Canthigaster rostrata

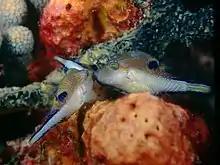
"Canthigaster rostrata" pair

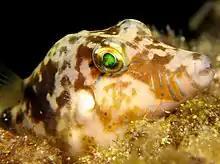
Mottled coloration

The Caribbean sharp-nose puffer is oviparous, meaning that the female lays eggs and the embryo develops externally. The typical mating season occurs during the spring, with the majority of spawning occurring at dawn. In order to mate, the male enters the female's territory and performs a display of spreading his fins. If the female is interested in mating, she will display a mottled color patter, a submissive gesture.